Portage Theater

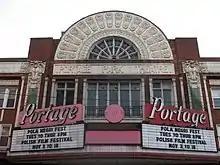
Pola Negri at the Portage Theater. Portage Park, Chicago, Chicago

Located at Six Corners in the Portage Park neighborhood of Chicago's Northwest Side, the Portage Theater is one of the oldest movie houses in Chicago. The Portage Theater opened on December 11, 1920 as the Portage Park Theatre (the former name is still visible on the building's facade). Built for the Ascher Brothers circuit with 1,938 seats, the Portage was the first theater built specifically for film (and not vaudeville) in the area.